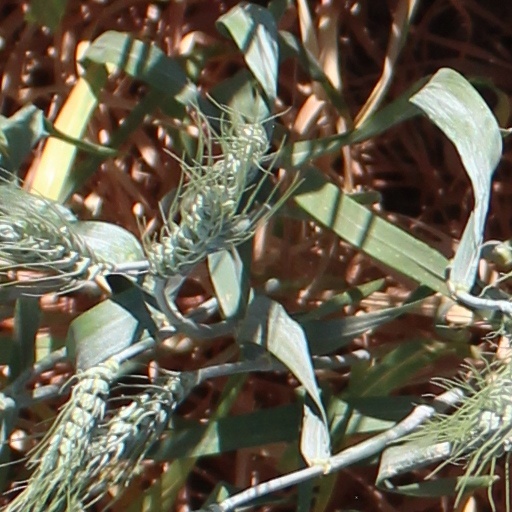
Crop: wheat